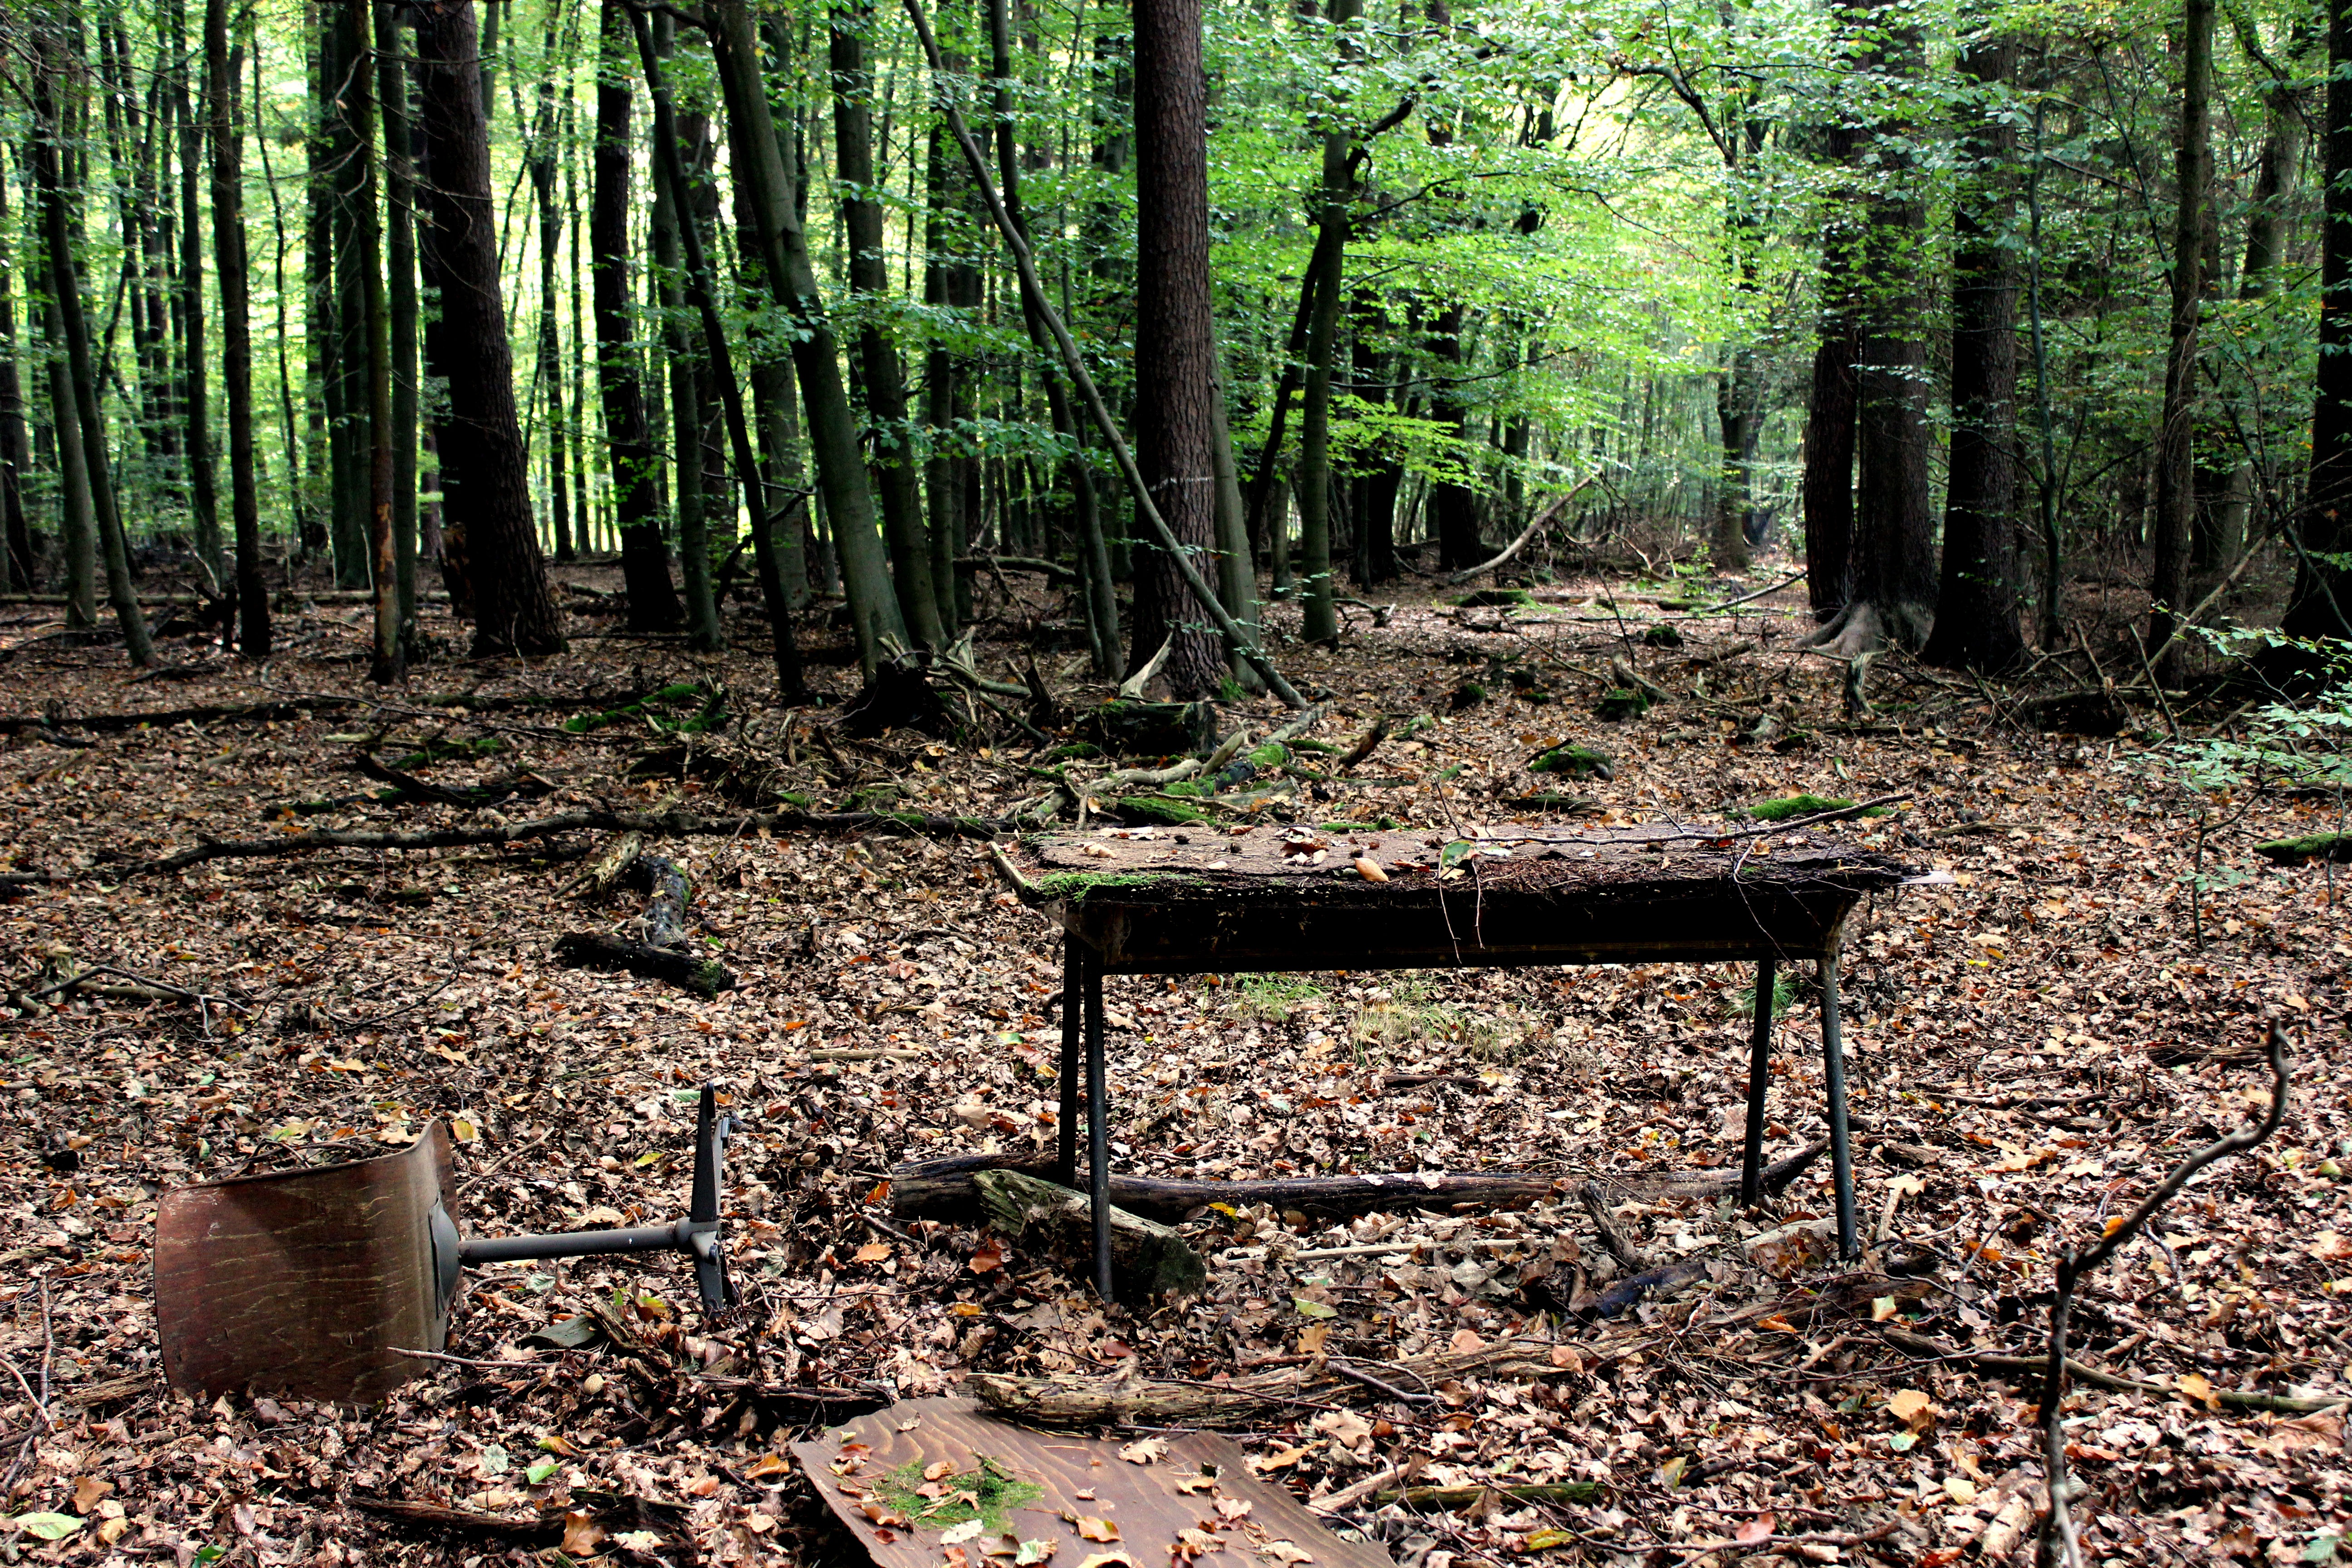
desk, tree, forest, wilderness, wood, trail, leaf, atmosphere, autumn, park, woodland, habitat, pollution, ecosystem, biome, ecological balance, office chair, forest work center, natural environment, geographical feature, woody plant